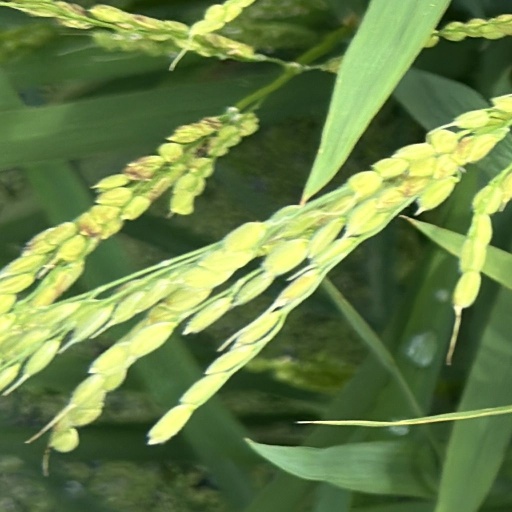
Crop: rice